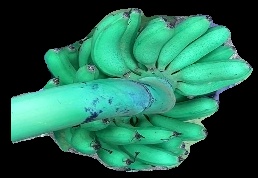
Variety: rasbale
Grade: grade1